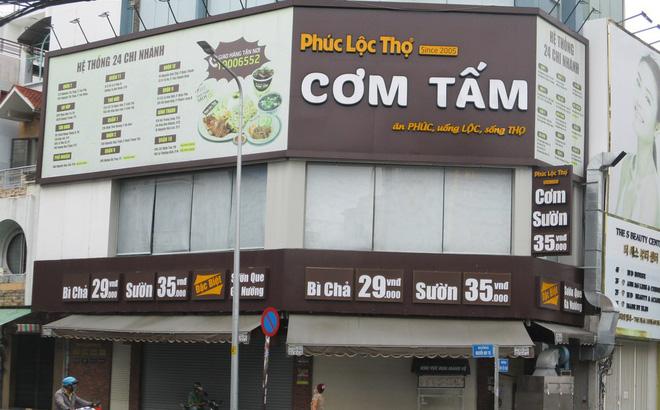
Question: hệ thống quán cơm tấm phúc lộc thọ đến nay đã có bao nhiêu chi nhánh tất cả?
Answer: tất cả có 24 chi nhánh